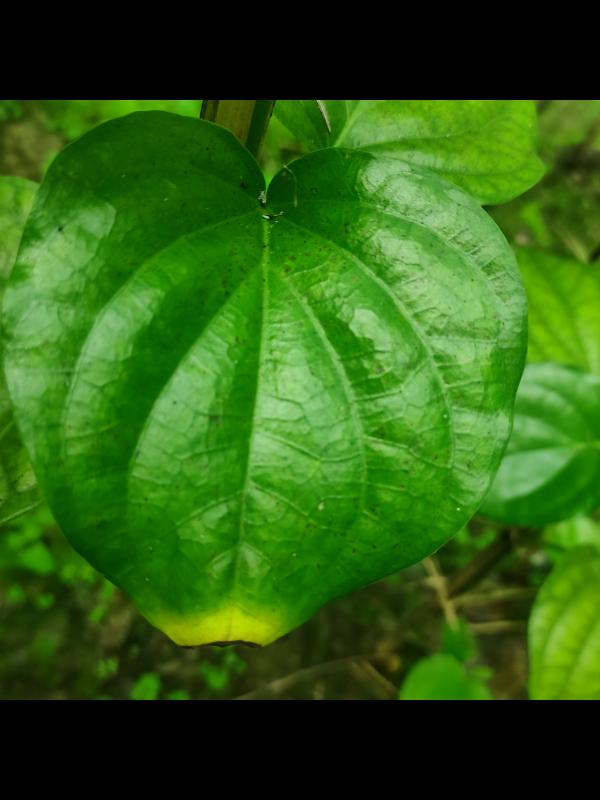
Label: Fungal_Brown_Spot_Disease